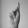
ASL letter: K